Águeda

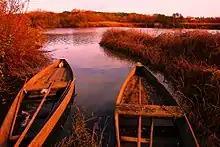
"Bateiras" (small fishing boats) in Pateira de Fermentelos

Between 1991 and 2001, the population resident in Águeda increased 11.3%; these were primarily in parishes of Segadães (32.9%), Aguada de Cima (32.8%) and Recardães (20.8%), while there was a 32.9% decrease in the population. Population density increased in the parishes of Águeda, Recardães, Aguada de Baixo, Fermentelos and Trofa, while parishes closer to the interior (such as Agadão, Préstimo, Castanheira do Vouga and Macieira de Alcoba) were less concentrated.